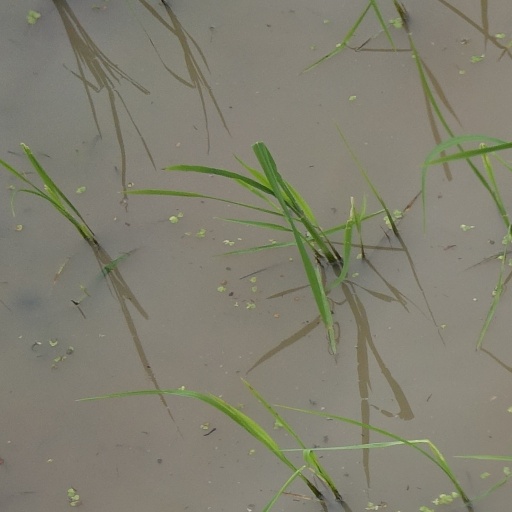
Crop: rice